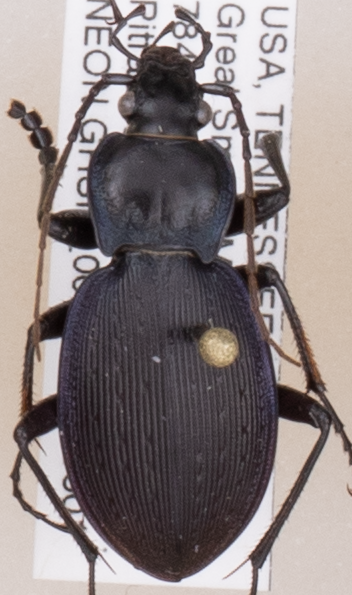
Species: Carabus goryi
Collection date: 2018-05-01
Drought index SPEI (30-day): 0.102
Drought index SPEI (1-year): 0.47
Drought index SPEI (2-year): -0.348